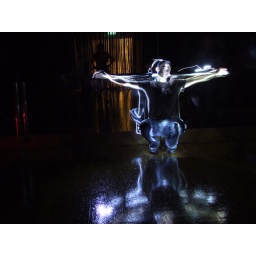
Tracing Simon against the mirror in the black box